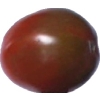
Label: tomato_cherry_maroon